Áron Szilágyi

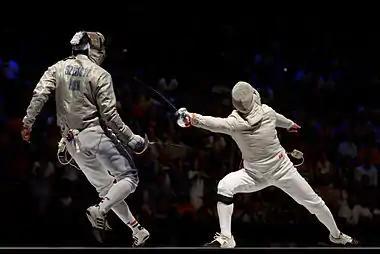
Szilágyi (L) evades Kovalev's attack in the semi-finals of the 2013 World Fencing Championships

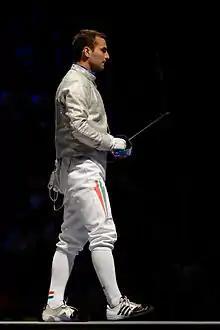
Szilágyi at the 2013 World Fencing Championships

Szilágyi began fencing at age nine at Vasas SC in Budapest, which remains his club . His first coach was György Gerevich, whom he considers as his personal hero alongside György's father, seven-time Olympic champion Aladár Gerevich.